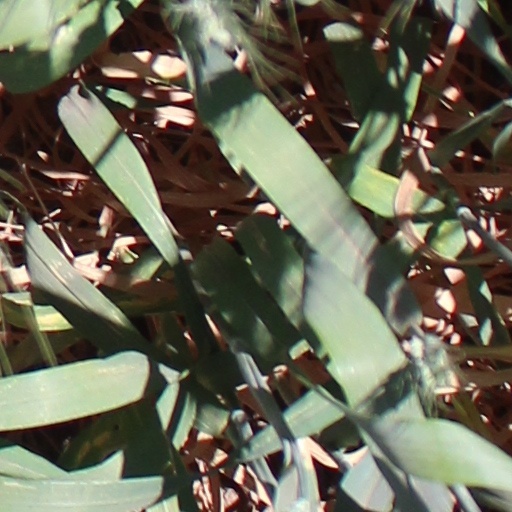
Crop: wheat